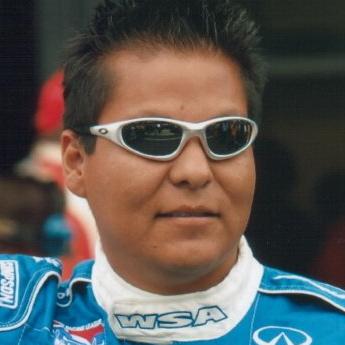
Age: 31